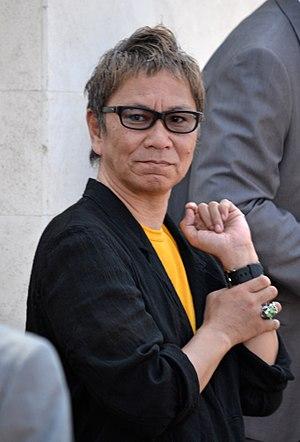
Takashi Miike au 64ème festival de Cannes
Takashi Miike, né le 24 août 1960 à Yao, petite ville près d'Osaka, au Japon, est un réalisateur japonais aussi prolifique que controversé.